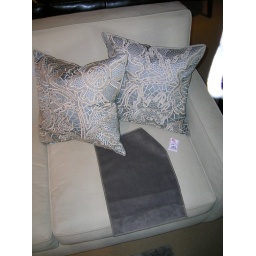
White sofas aren't our thing, so we ordered the sofa in this soft gray color.